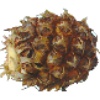
Label: pineapple_mini